List of power stations in Iran

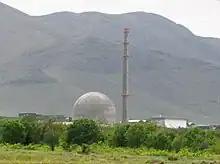
IR-40 facility in Arak

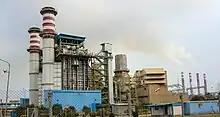
Shahid Salimi Combined Cycle Power Plant in Mazandaran

Electric power industry in Iran has become self-sufficient in producing the required equipment to build power plants. While most of the electricity generators are run by the government, the equipment producers and contractors are generally from the private sector. Iran is among the top ten manufacturers of gas turbines with a capacity up to 160 megawatts. Iran engineers at JEMCO (a subsidiary of IDRO) have succeeded to develop and produce one and four-megawatt generators. Iran can manufacture materials for over 80 percent of hydraulic turbines and over 90 percent of gas turbines. In the near future, Iran can become a major player in building power plant with advanced technology (2009). Iran planned to build its first indigenous gas turbines by 2015. Iran has achieved the technical expertise to set up hydroelectric, gas and combined cycle power plants. Iran is one of the four countries in the world which can manufacture advanced V94.2 gas turbines. The Industrial Development and Renovation Organization of Iran (IDRO) is currently building the country's first 4-megawatt (MW) Combined Heat and Power (CHP) turbo generator in cooperation with the private sector.